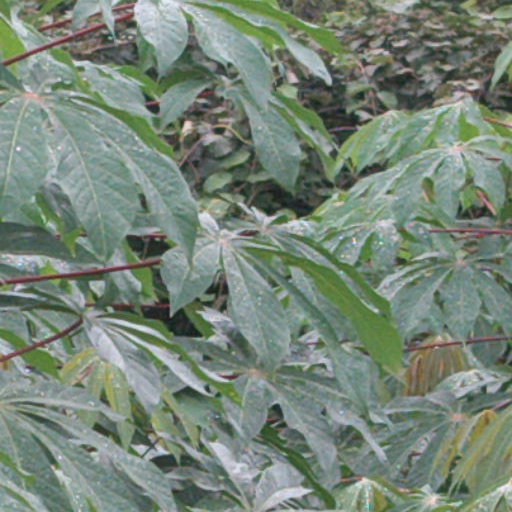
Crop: cassava